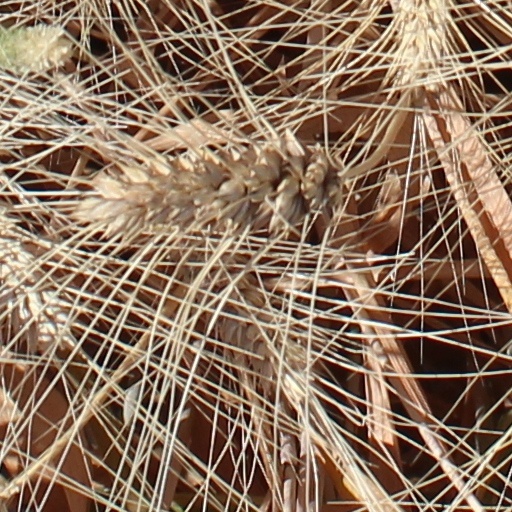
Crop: wheat